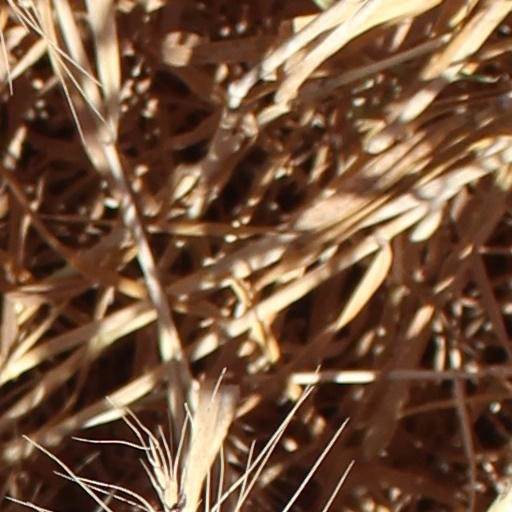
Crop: wheat